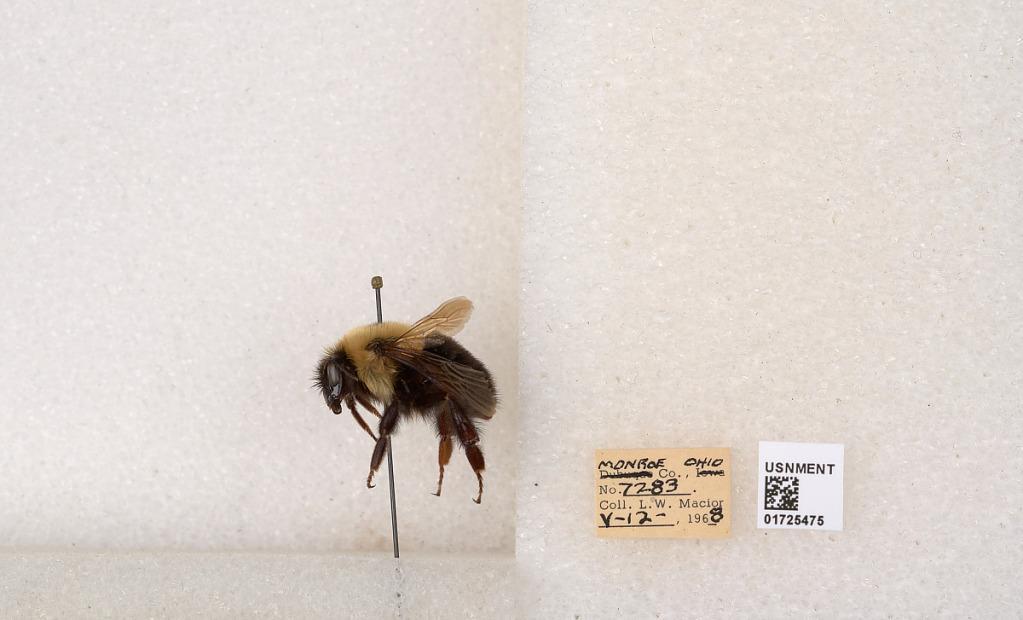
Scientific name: Bombus impatiens Cresson
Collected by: L. Macior
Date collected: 1968-5-12
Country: United States
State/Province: Ohio
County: Monroe
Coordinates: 39.7274, -81.0829